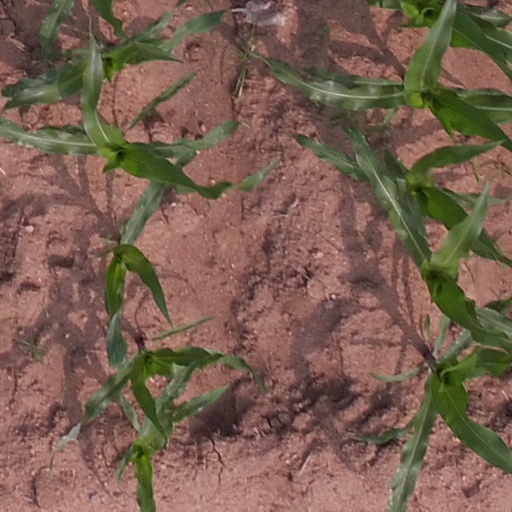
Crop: maize; corn